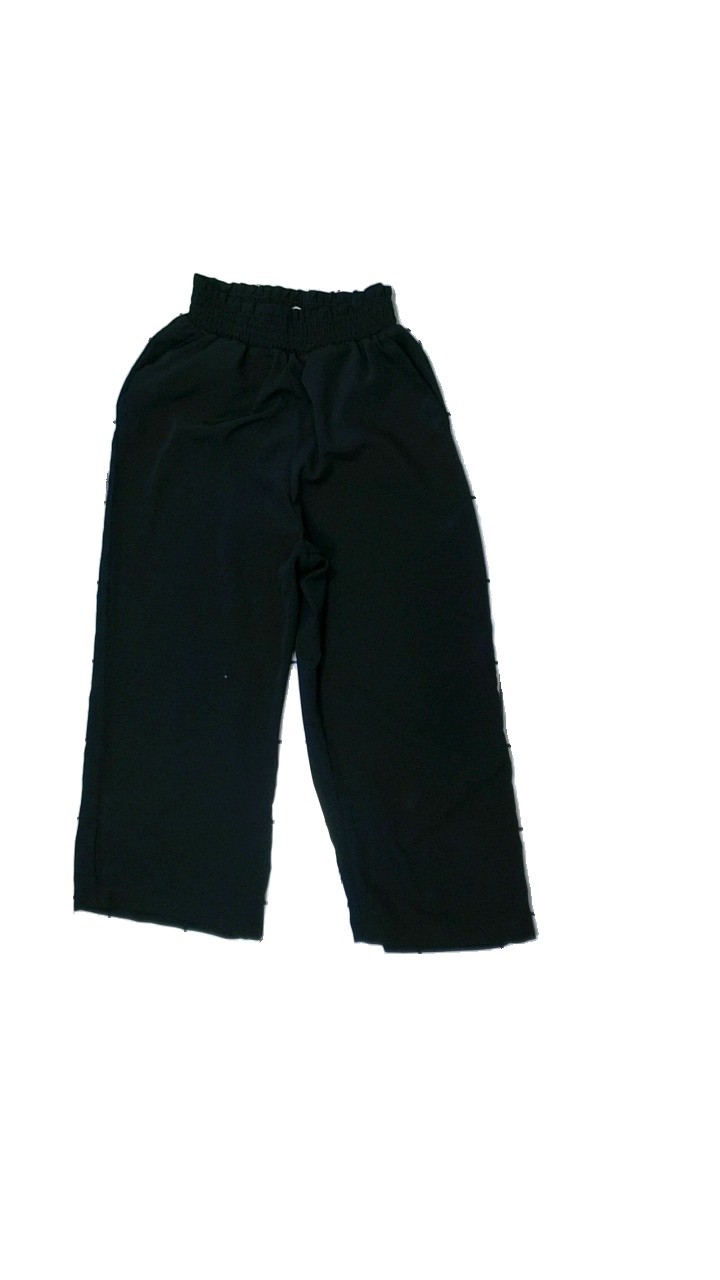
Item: Trousers (Children)
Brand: H&m
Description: black loose trousers
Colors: Black
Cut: Loose
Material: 100% Polyester
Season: All
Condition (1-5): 4
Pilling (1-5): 5
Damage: stain
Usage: Reuse
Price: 50-100